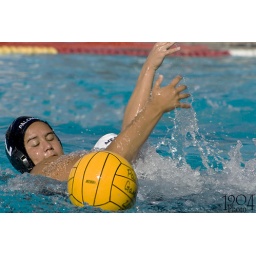
Palomar College girls water polo faces off against Mesa College